Nyan Boateng

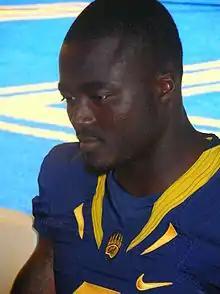
Boateng at the 2009 Cal Fan Appreciation Day at Memorial Stadium in Berkeley, California

Nyan Boateng (born February 23, 1987) is a former American football wide receiver. He was signed by the New York Giants of the National Football League (NFL) as an undrafted free agent in 2009. Boateng played college football for the University of Florida and was a member the 2006 BCS National Championship team. He later transferred to UC Berkeley.